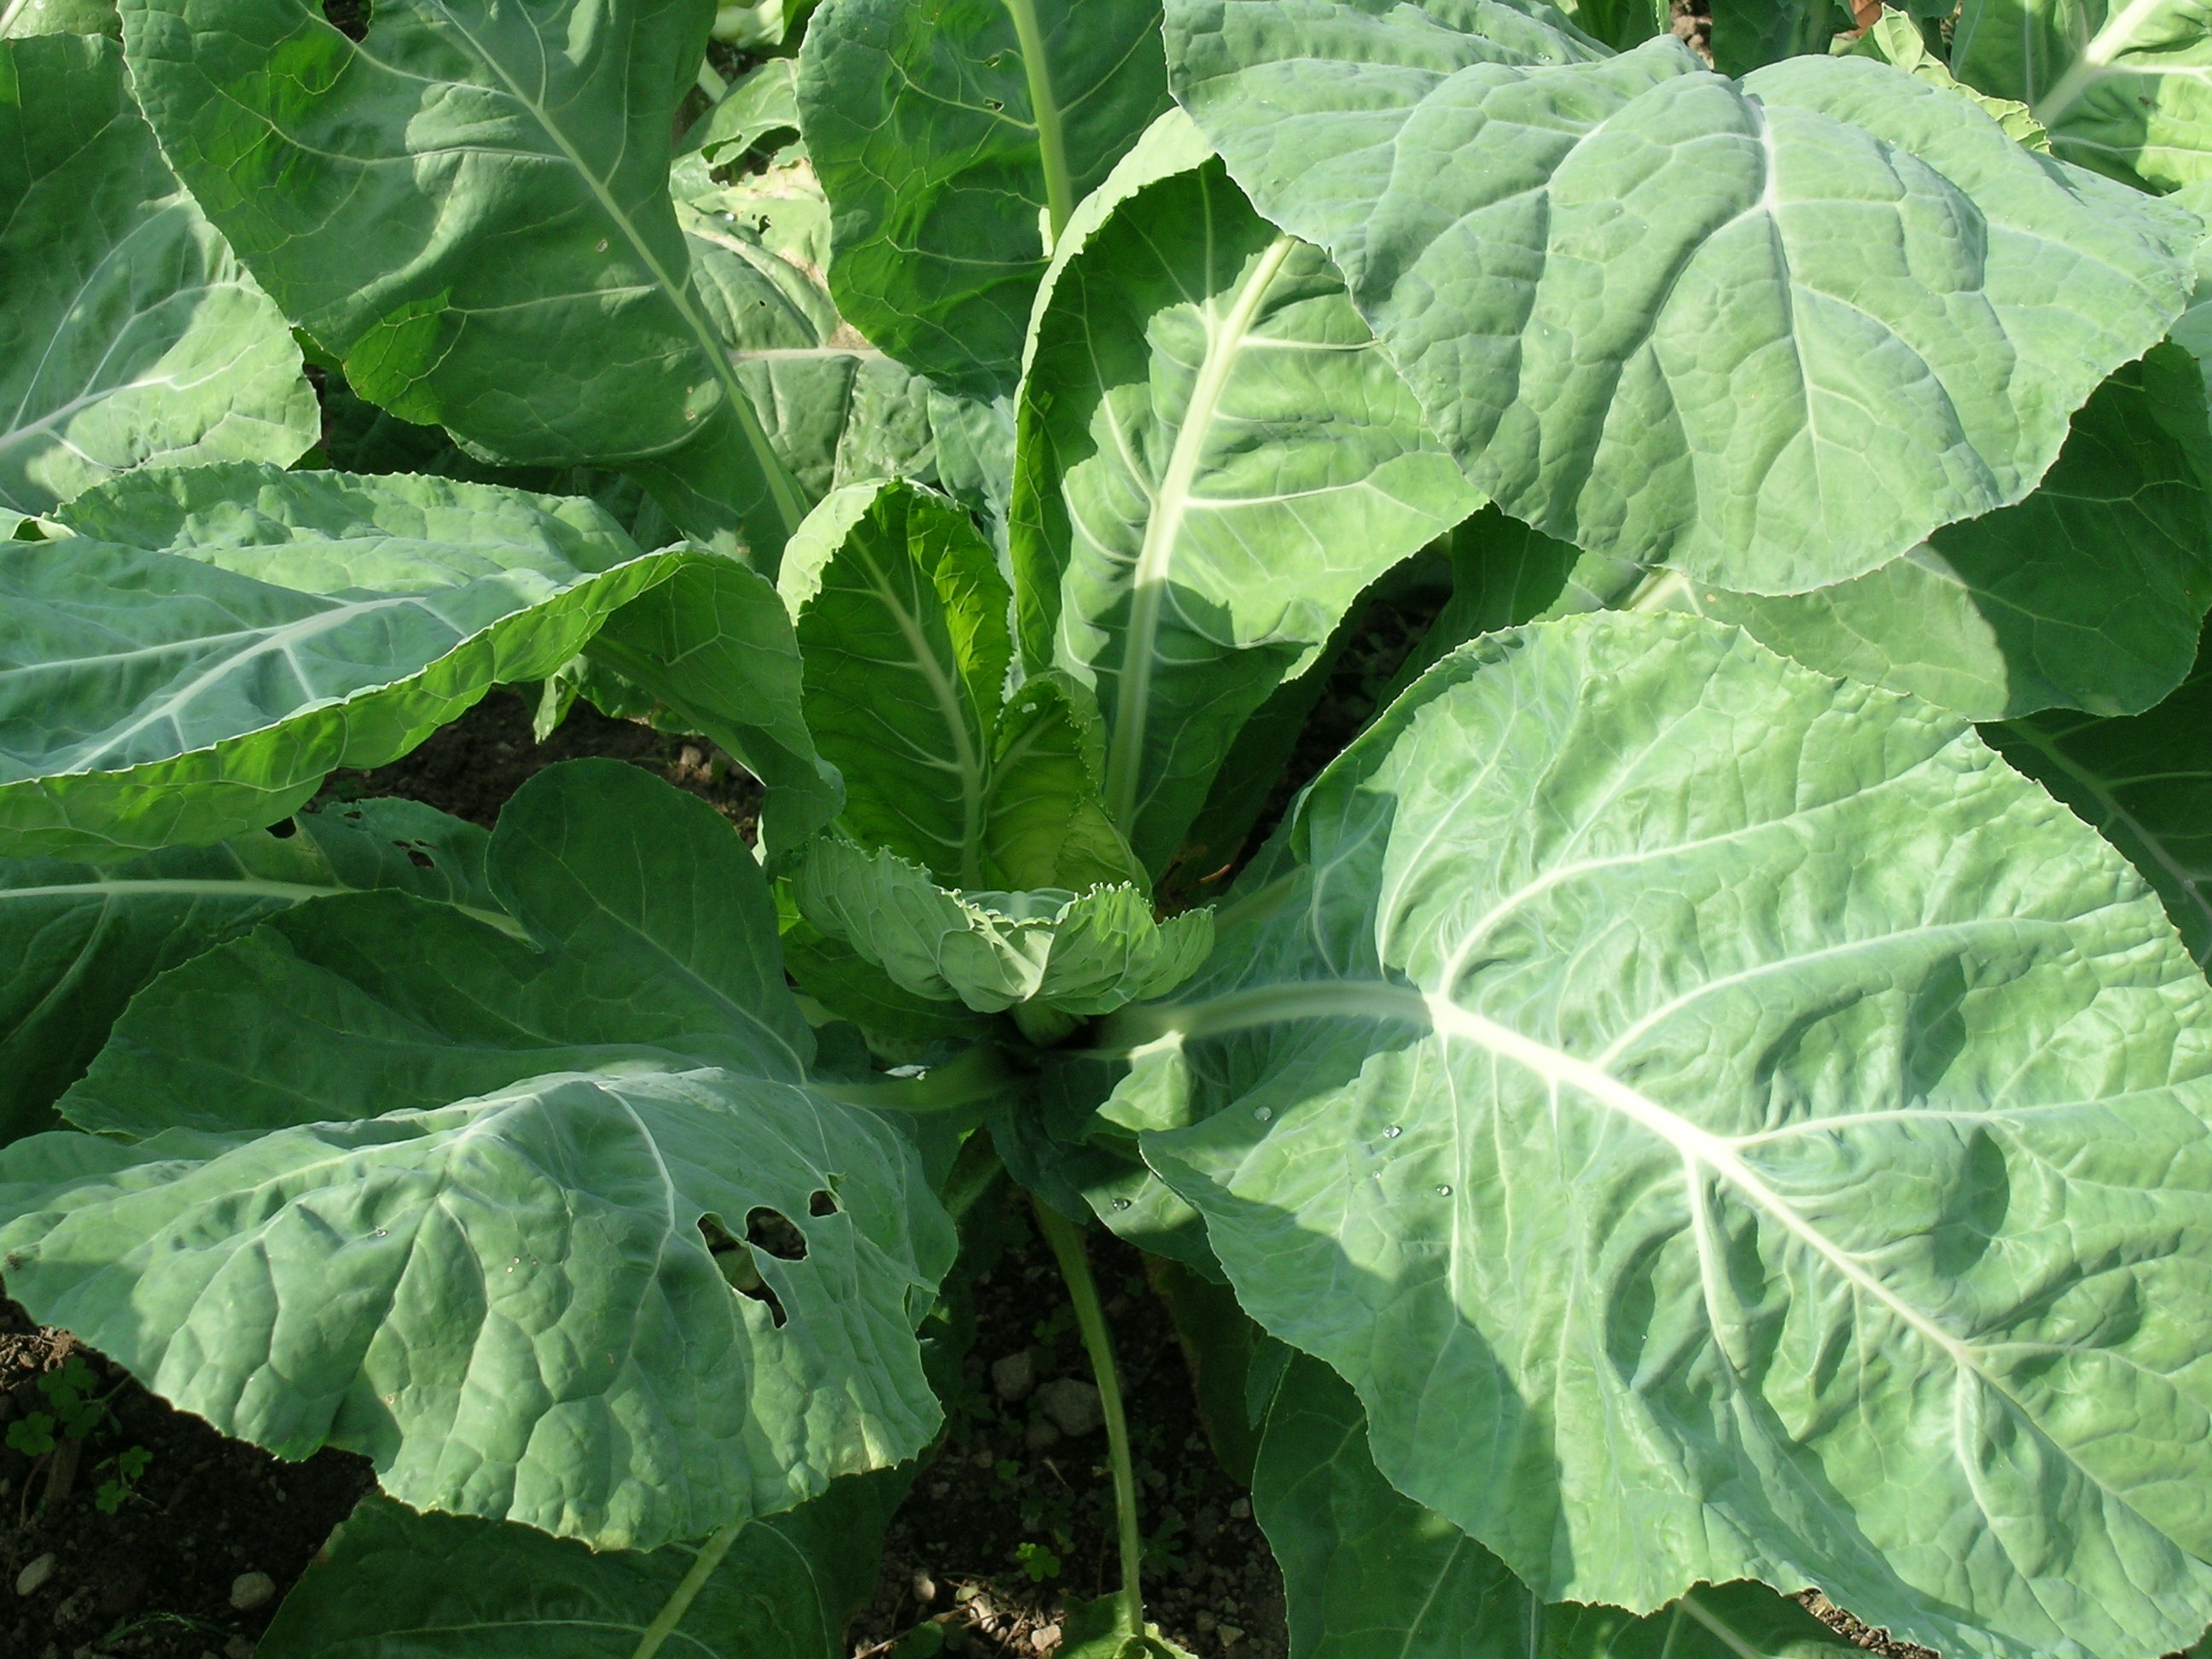
plant, leaf, flower, food, produce, vegetable, garden, horticulture, brassica, collard greens, flowering plant, annual plant, land plant, datura inoxia, xanthosoma, verze